St Anne's Roman Catholic Church, Laxton Place

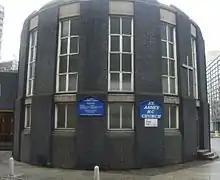
St Anne's

St Anne's was a Roman Catholic church in Laxton Place near Regent's Park in London. The church was constructed in 1970 but fell into disuse at the turn of the 21st century and was demolished in 2019 to make way for flats.